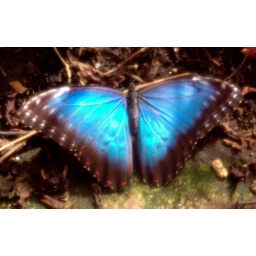
We've had a really lovely family day out in Stratford, the highlight for our little girl was the butterfly farm.